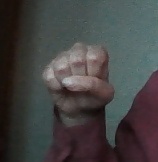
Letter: saad